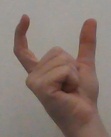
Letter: nun